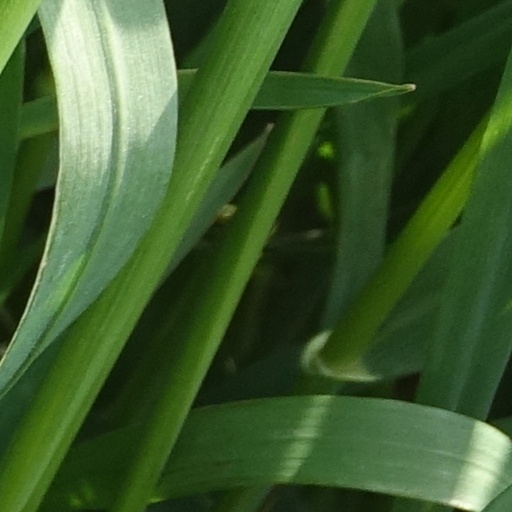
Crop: wheat